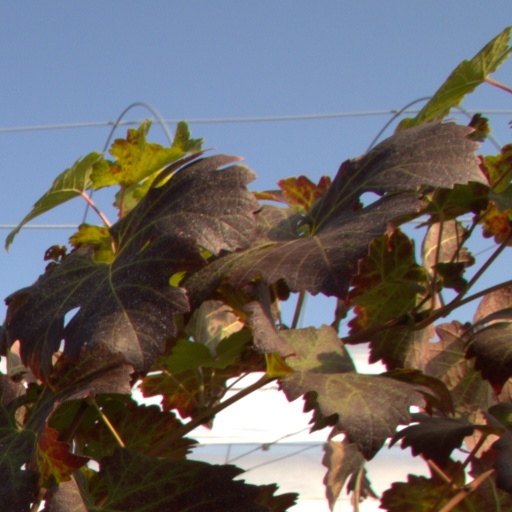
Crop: grape